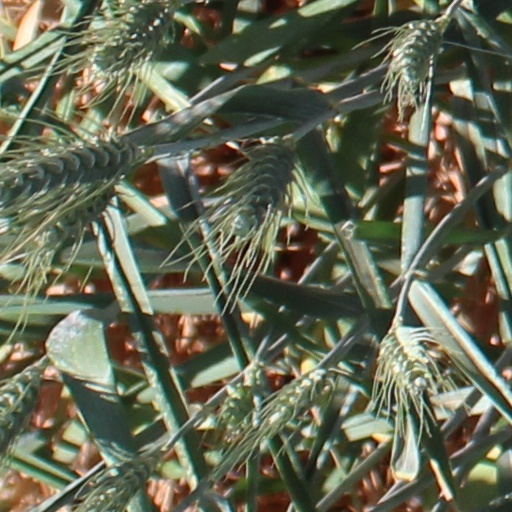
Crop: wheat